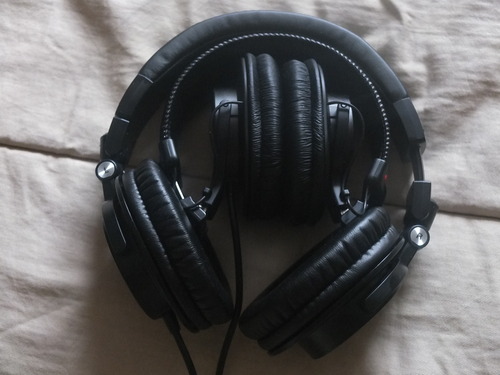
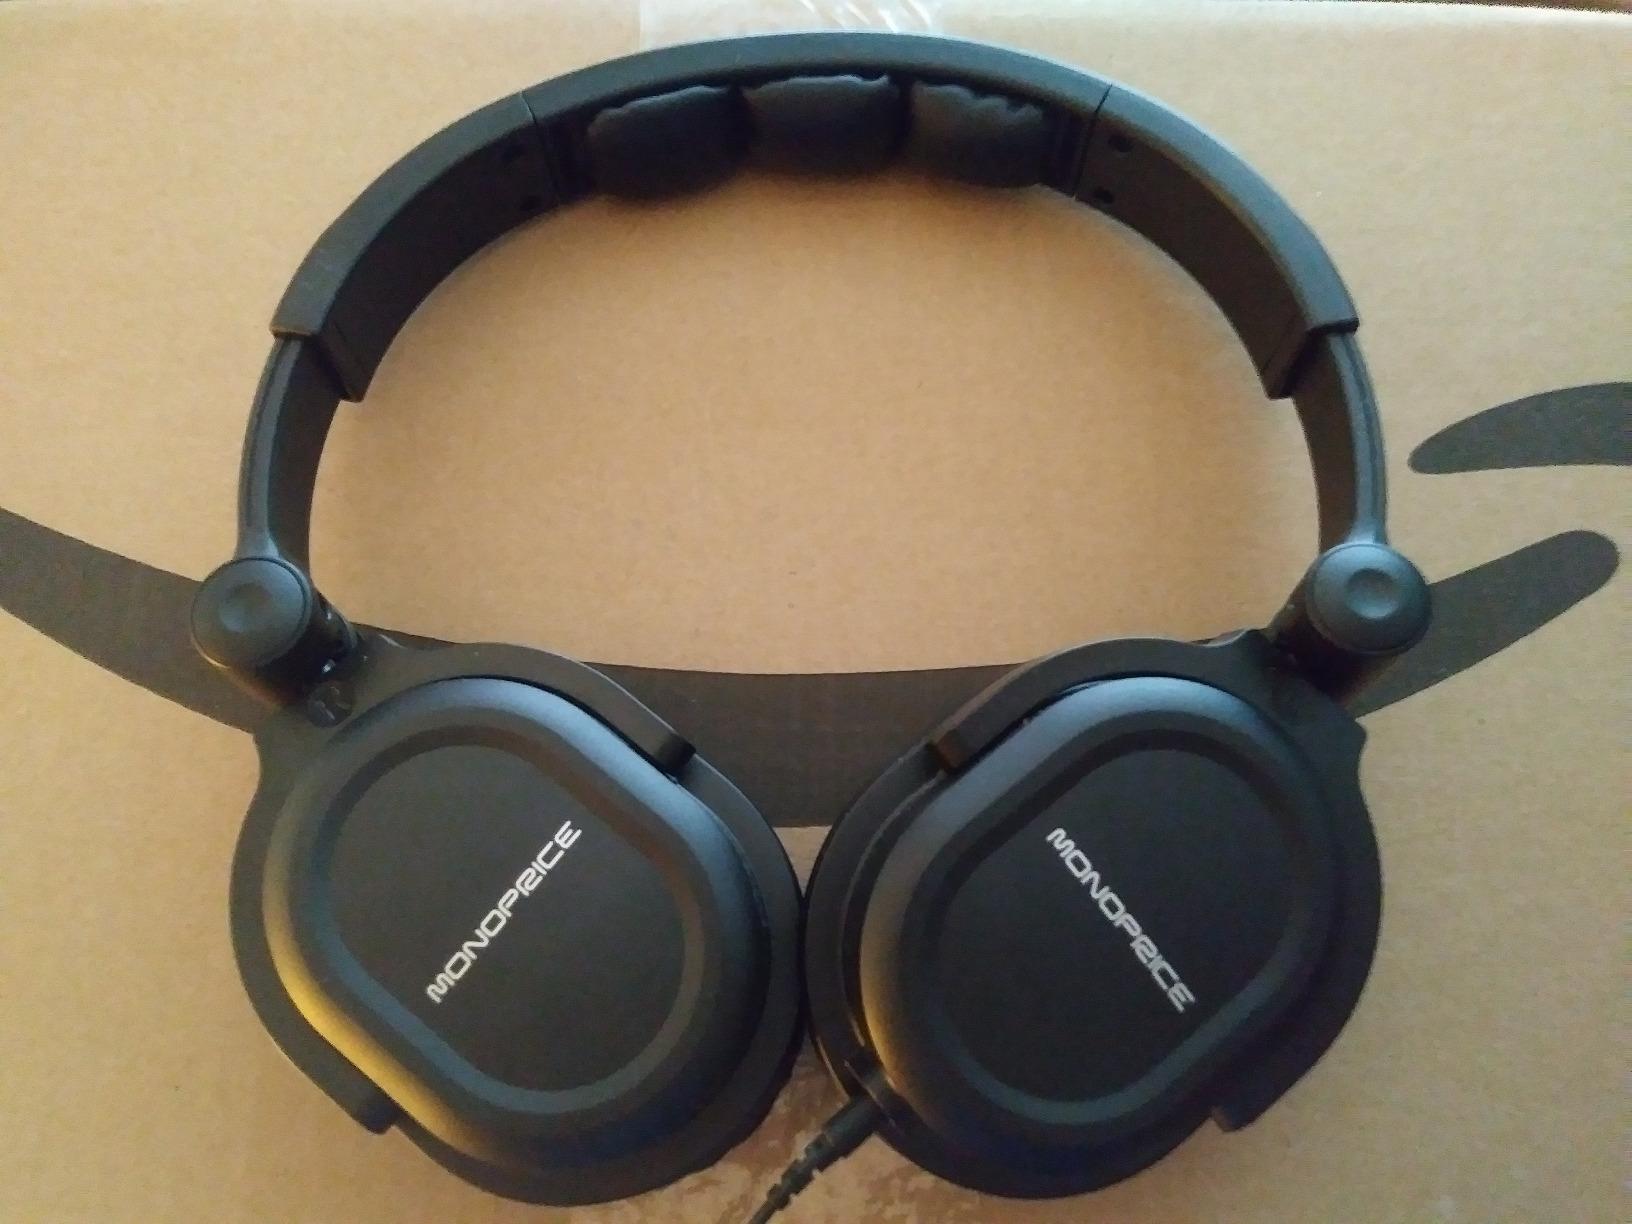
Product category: headphones
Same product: no